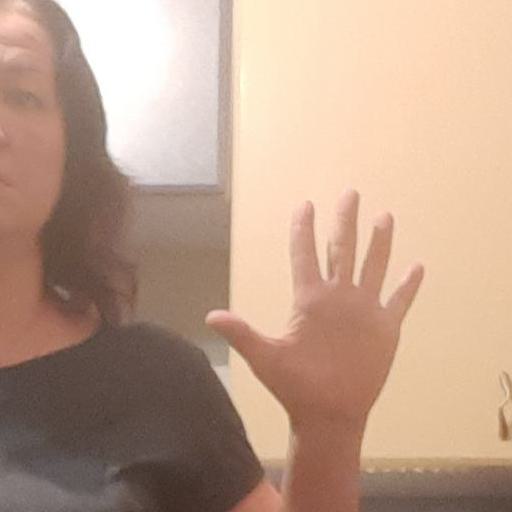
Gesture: palm